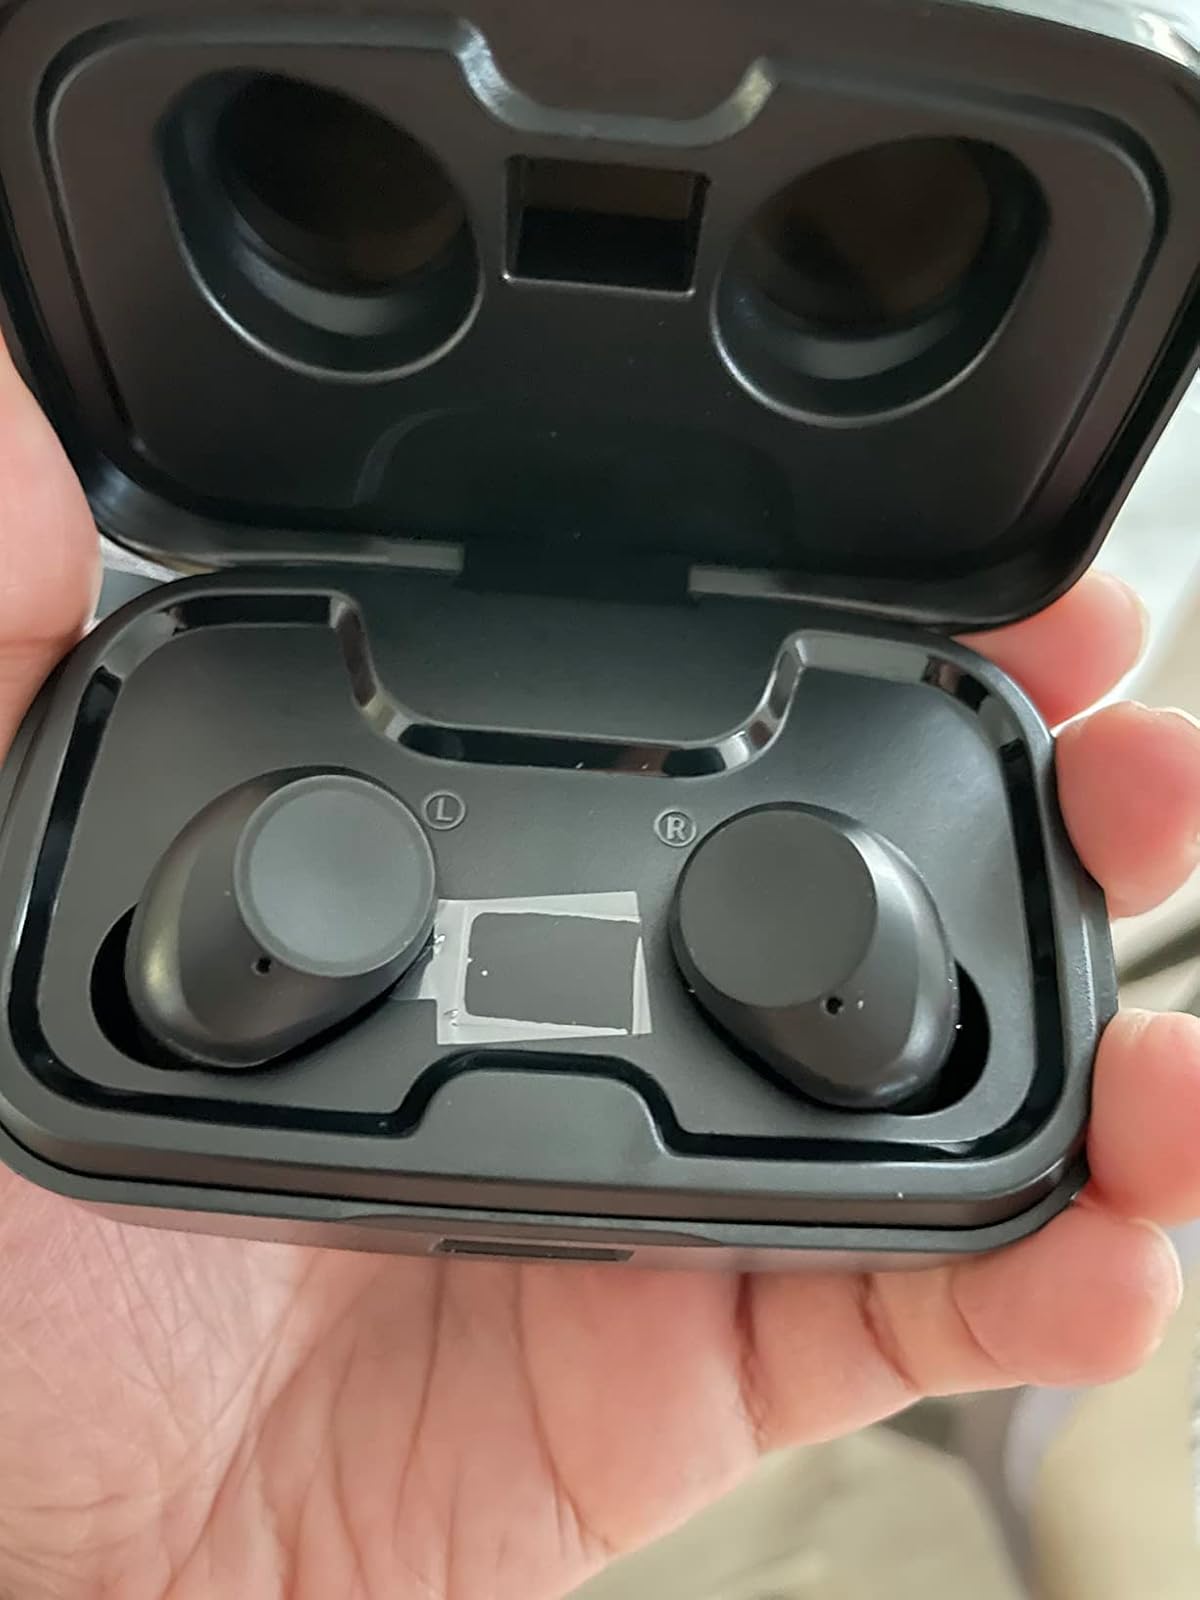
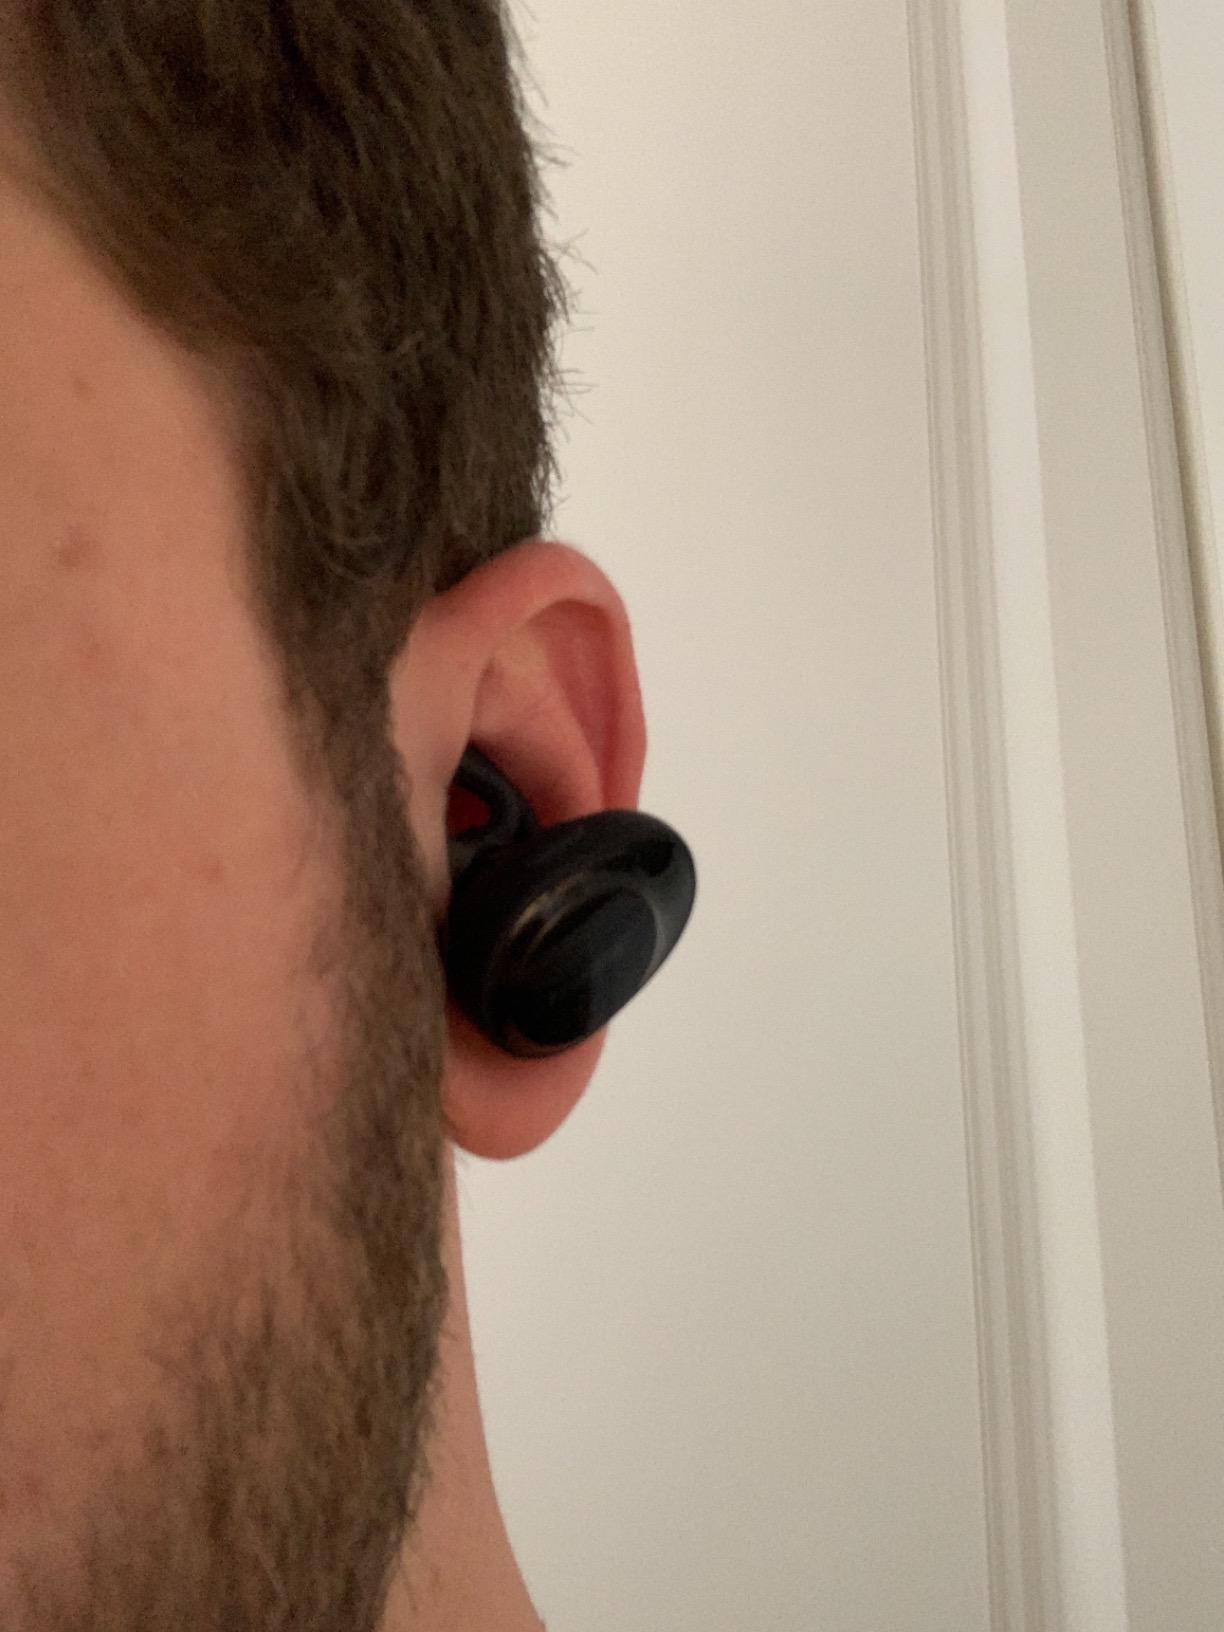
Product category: earbuds
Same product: no